EcoCAR

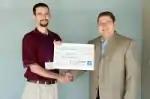
Virginia Tech's Team Leader, Adam Robinson, accepting GM's Seed Money

Teams will receive $10,000 in seed money in Year One, a wide range of powertrain components, a vehicle donated by GM, and technical and mentoring support from the competition sponsors. EcoCAR teams will also have a GM mentor knowledgeable in technologies relevant to the team assigned to assist them during the competition. Substantial funds will also be provided to each university to support a full-time graduate student who will provide the team with leadership and continuity over the three-year program.